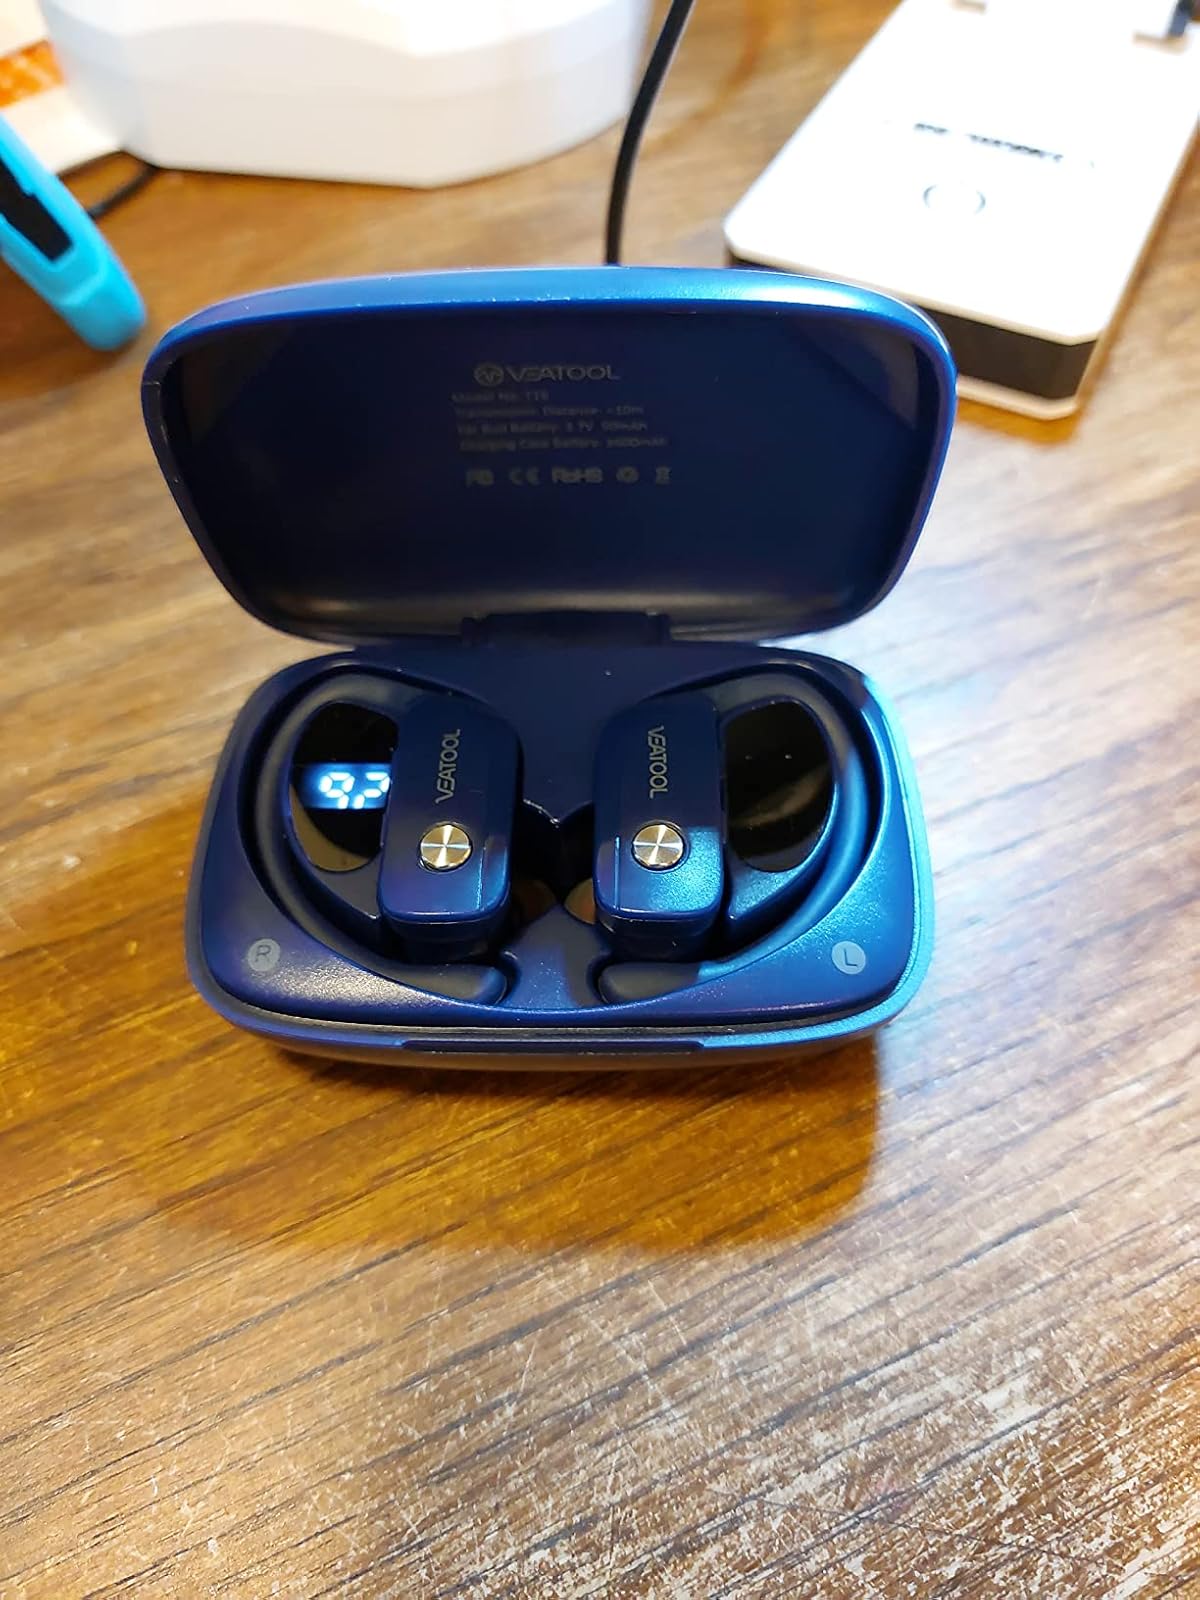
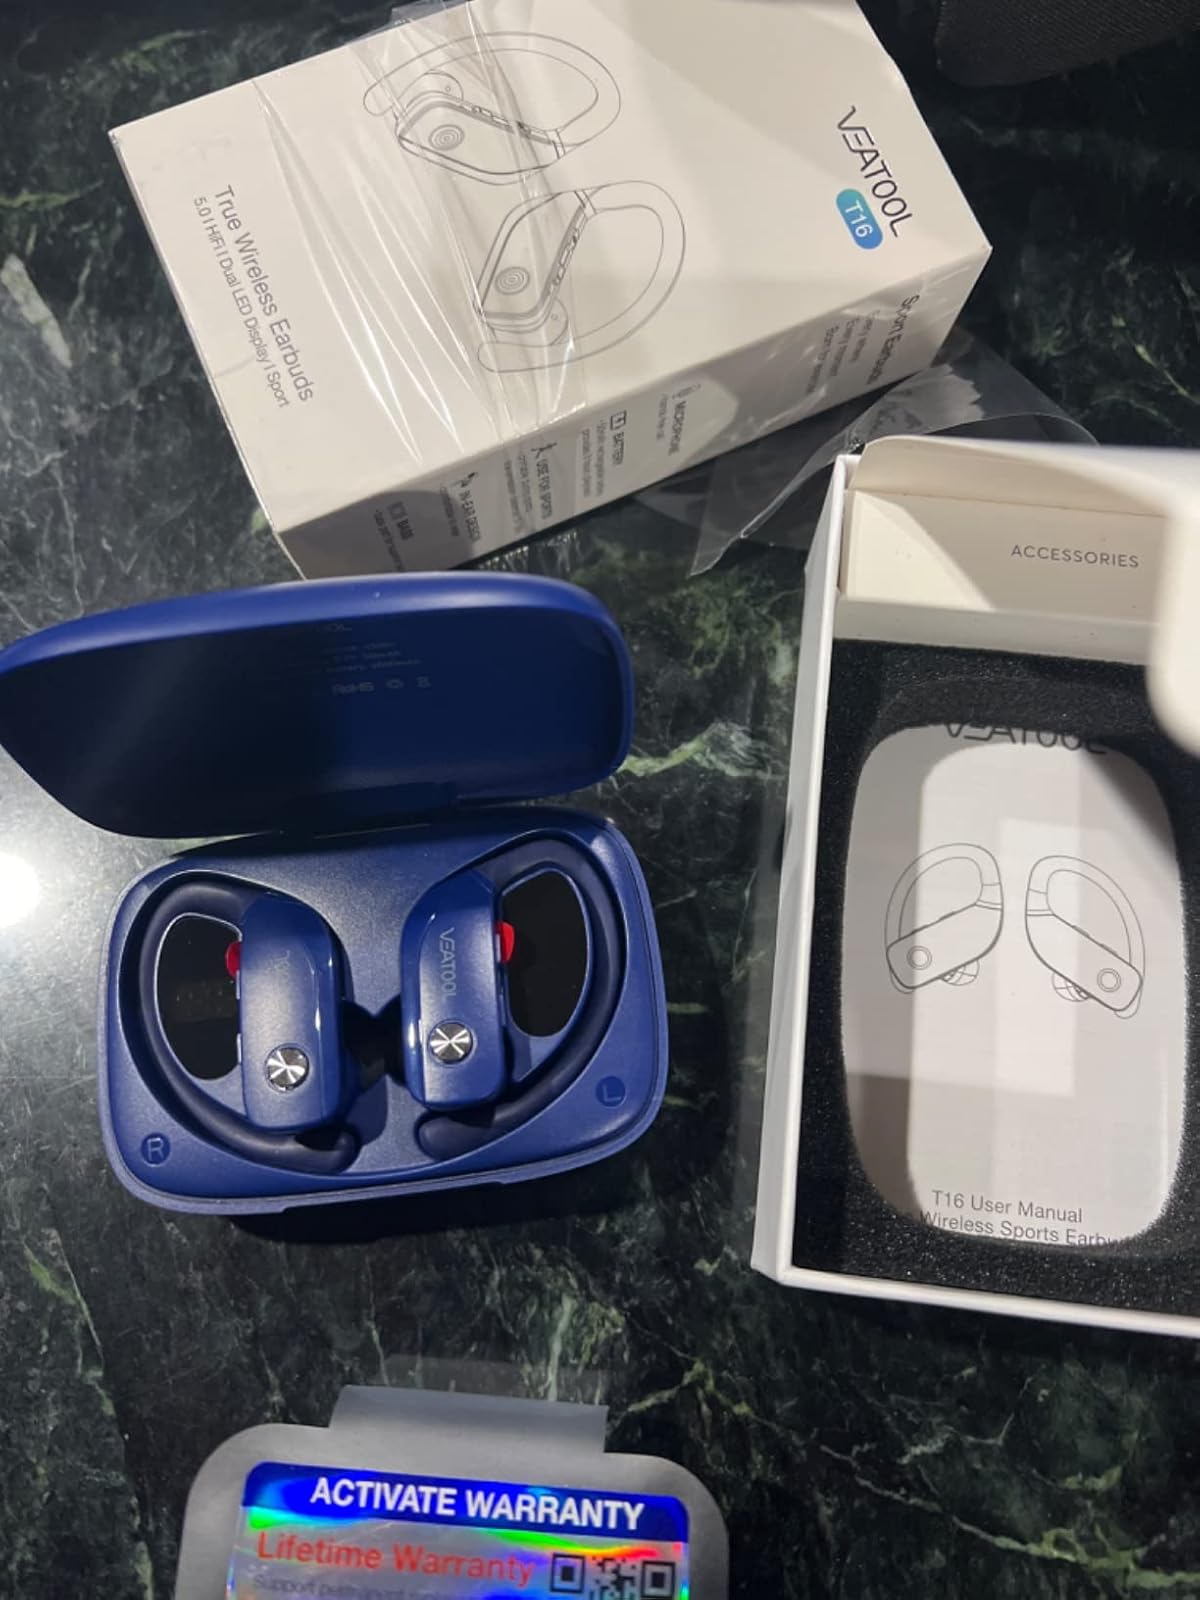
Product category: earbuds
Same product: yes